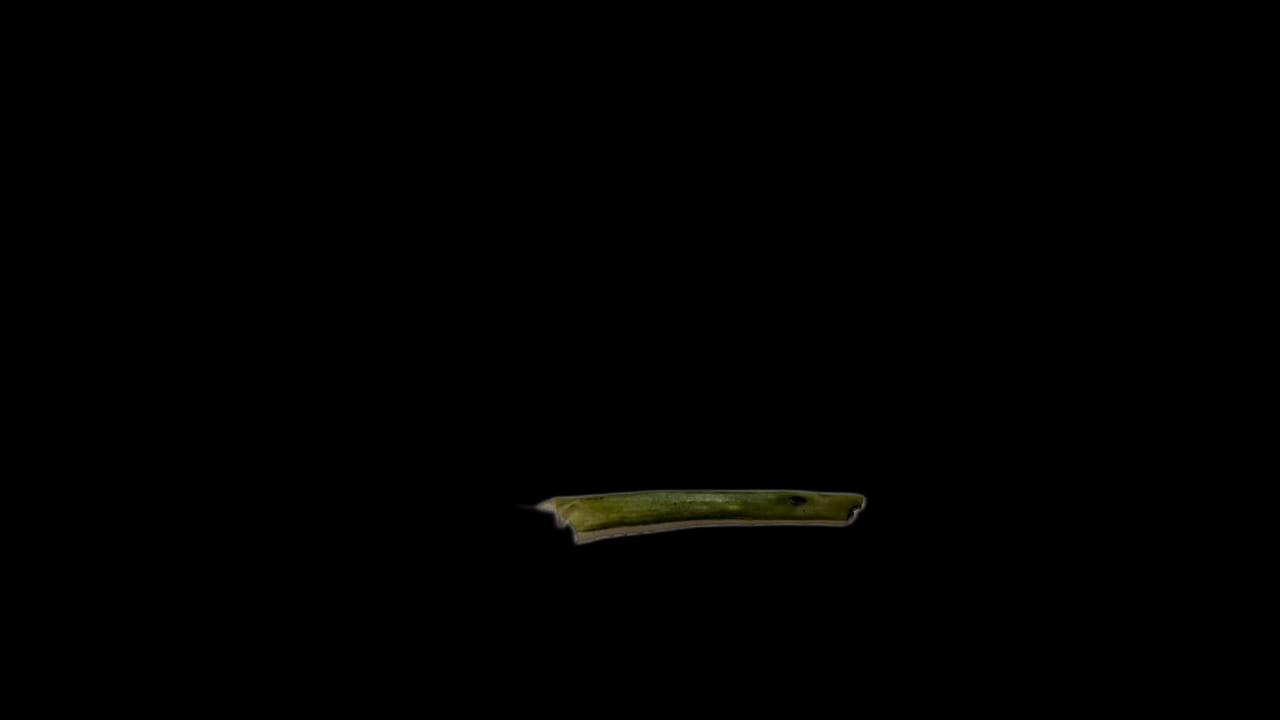
Plant: Aloe Vera